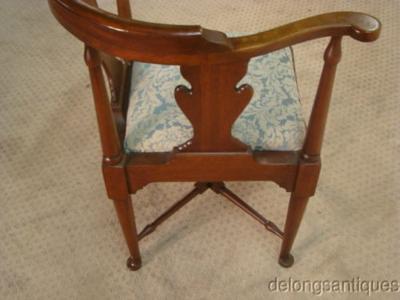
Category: chair